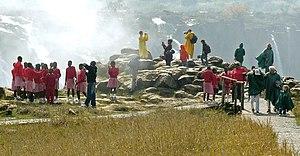
Le tourisme au Zimbabwe enregistre des résultats mitigés car les touristes occidentaux évitent le pays, inquiets à cause des sentiments anti-blancs. Le gouvernement compte cependant attirer des touristes chinois mais ceux-ci devraient difficilement combler le vide laissé par des touristes occidentaux détenteurs de devise. En net recul ces cinq dernières années, la fréquentation, avec plus de 495 000 visiteurs, a légèrement augmenté durant le premier semestre 2006.